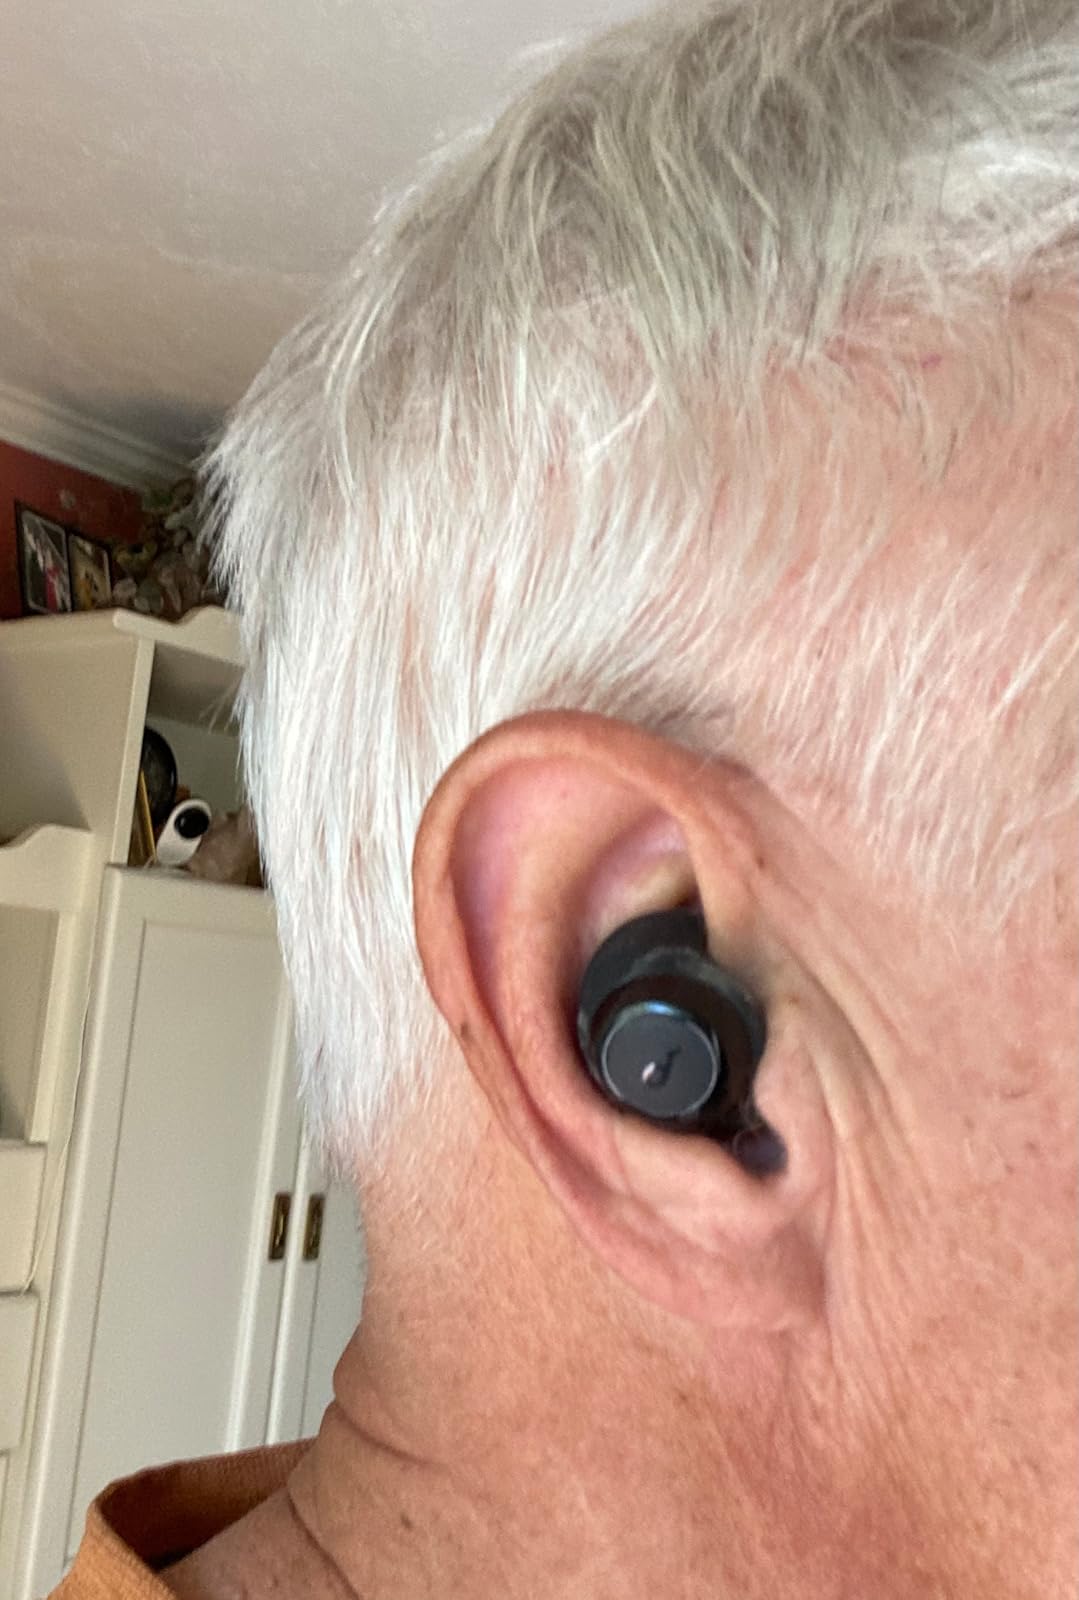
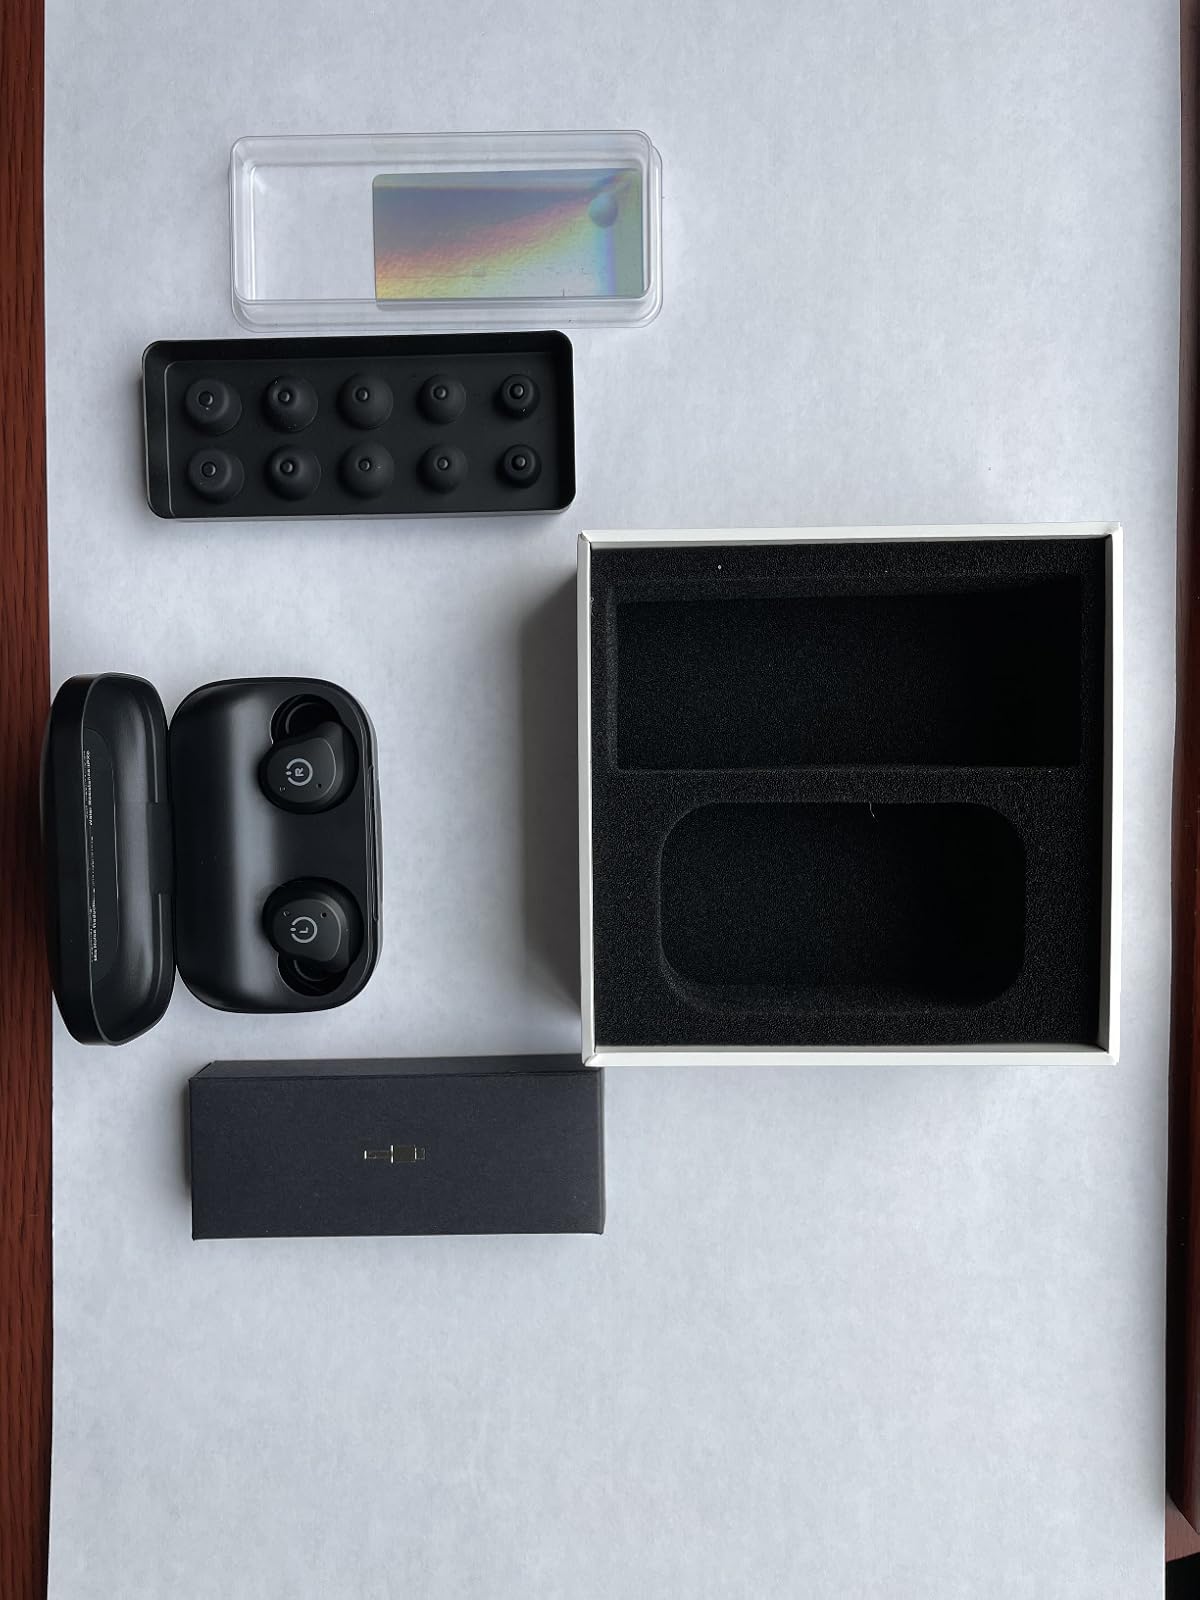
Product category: earbuds
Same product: no